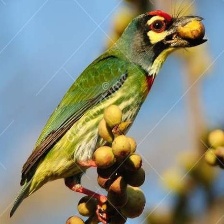
Species: COPPERSMITH BARBET
Scientific name: MEGALAIMA HAEMACEPHALA